Samuel N. Mitchell

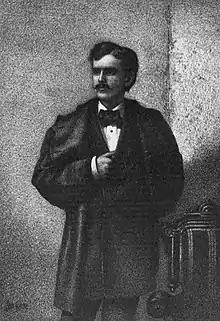
Portrait of Samuel N. Mitchell.

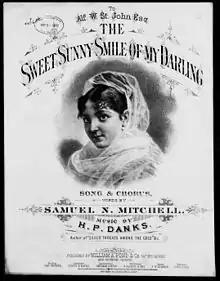
Sheet music cover for "The Sweet Sunny Smile of My Darling" (1877)

Samuel N. Mitchell (1846–1905) was an American song lyricist and newspaperman who wrote lyrics for a number of popular songs in the 1870s.